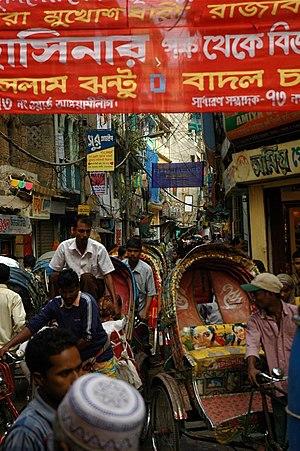
L’alphasyllabaire bengali est le système d’écriture employé pour écrire certaines langues du Bangladesh et de l’Est de l’Inde, dont le bengali, l’assamais et le meitei. Il ressemble à la devanagari et au gurmukhī, mais son tracé est plus sinueux. Comme eux, il s’écrit de gauche à droite.